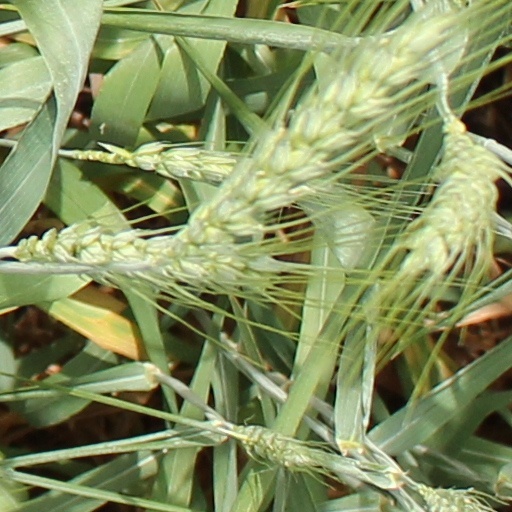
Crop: wheat